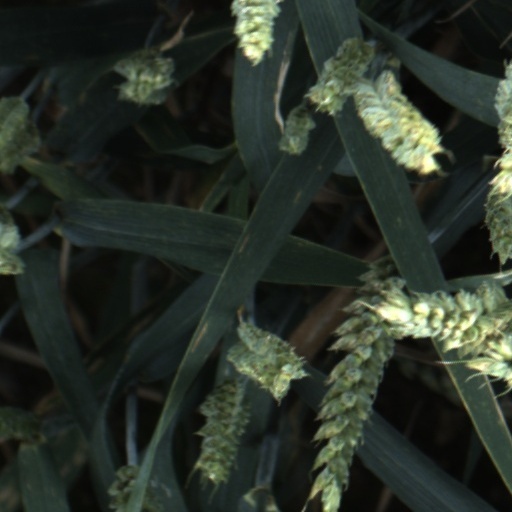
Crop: wheat